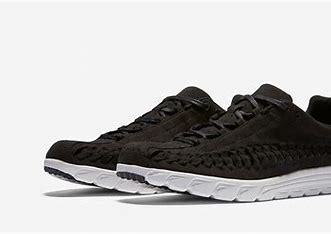
Brand: Nike
Model: Mayfly Woven